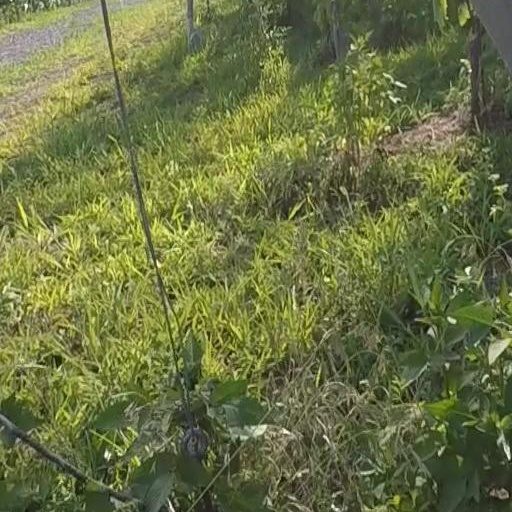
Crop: grape